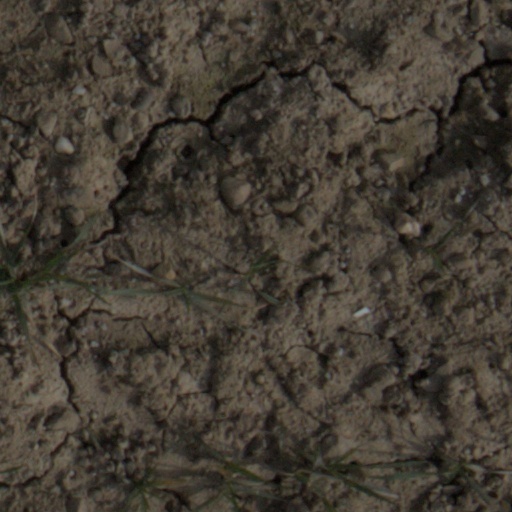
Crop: wheat